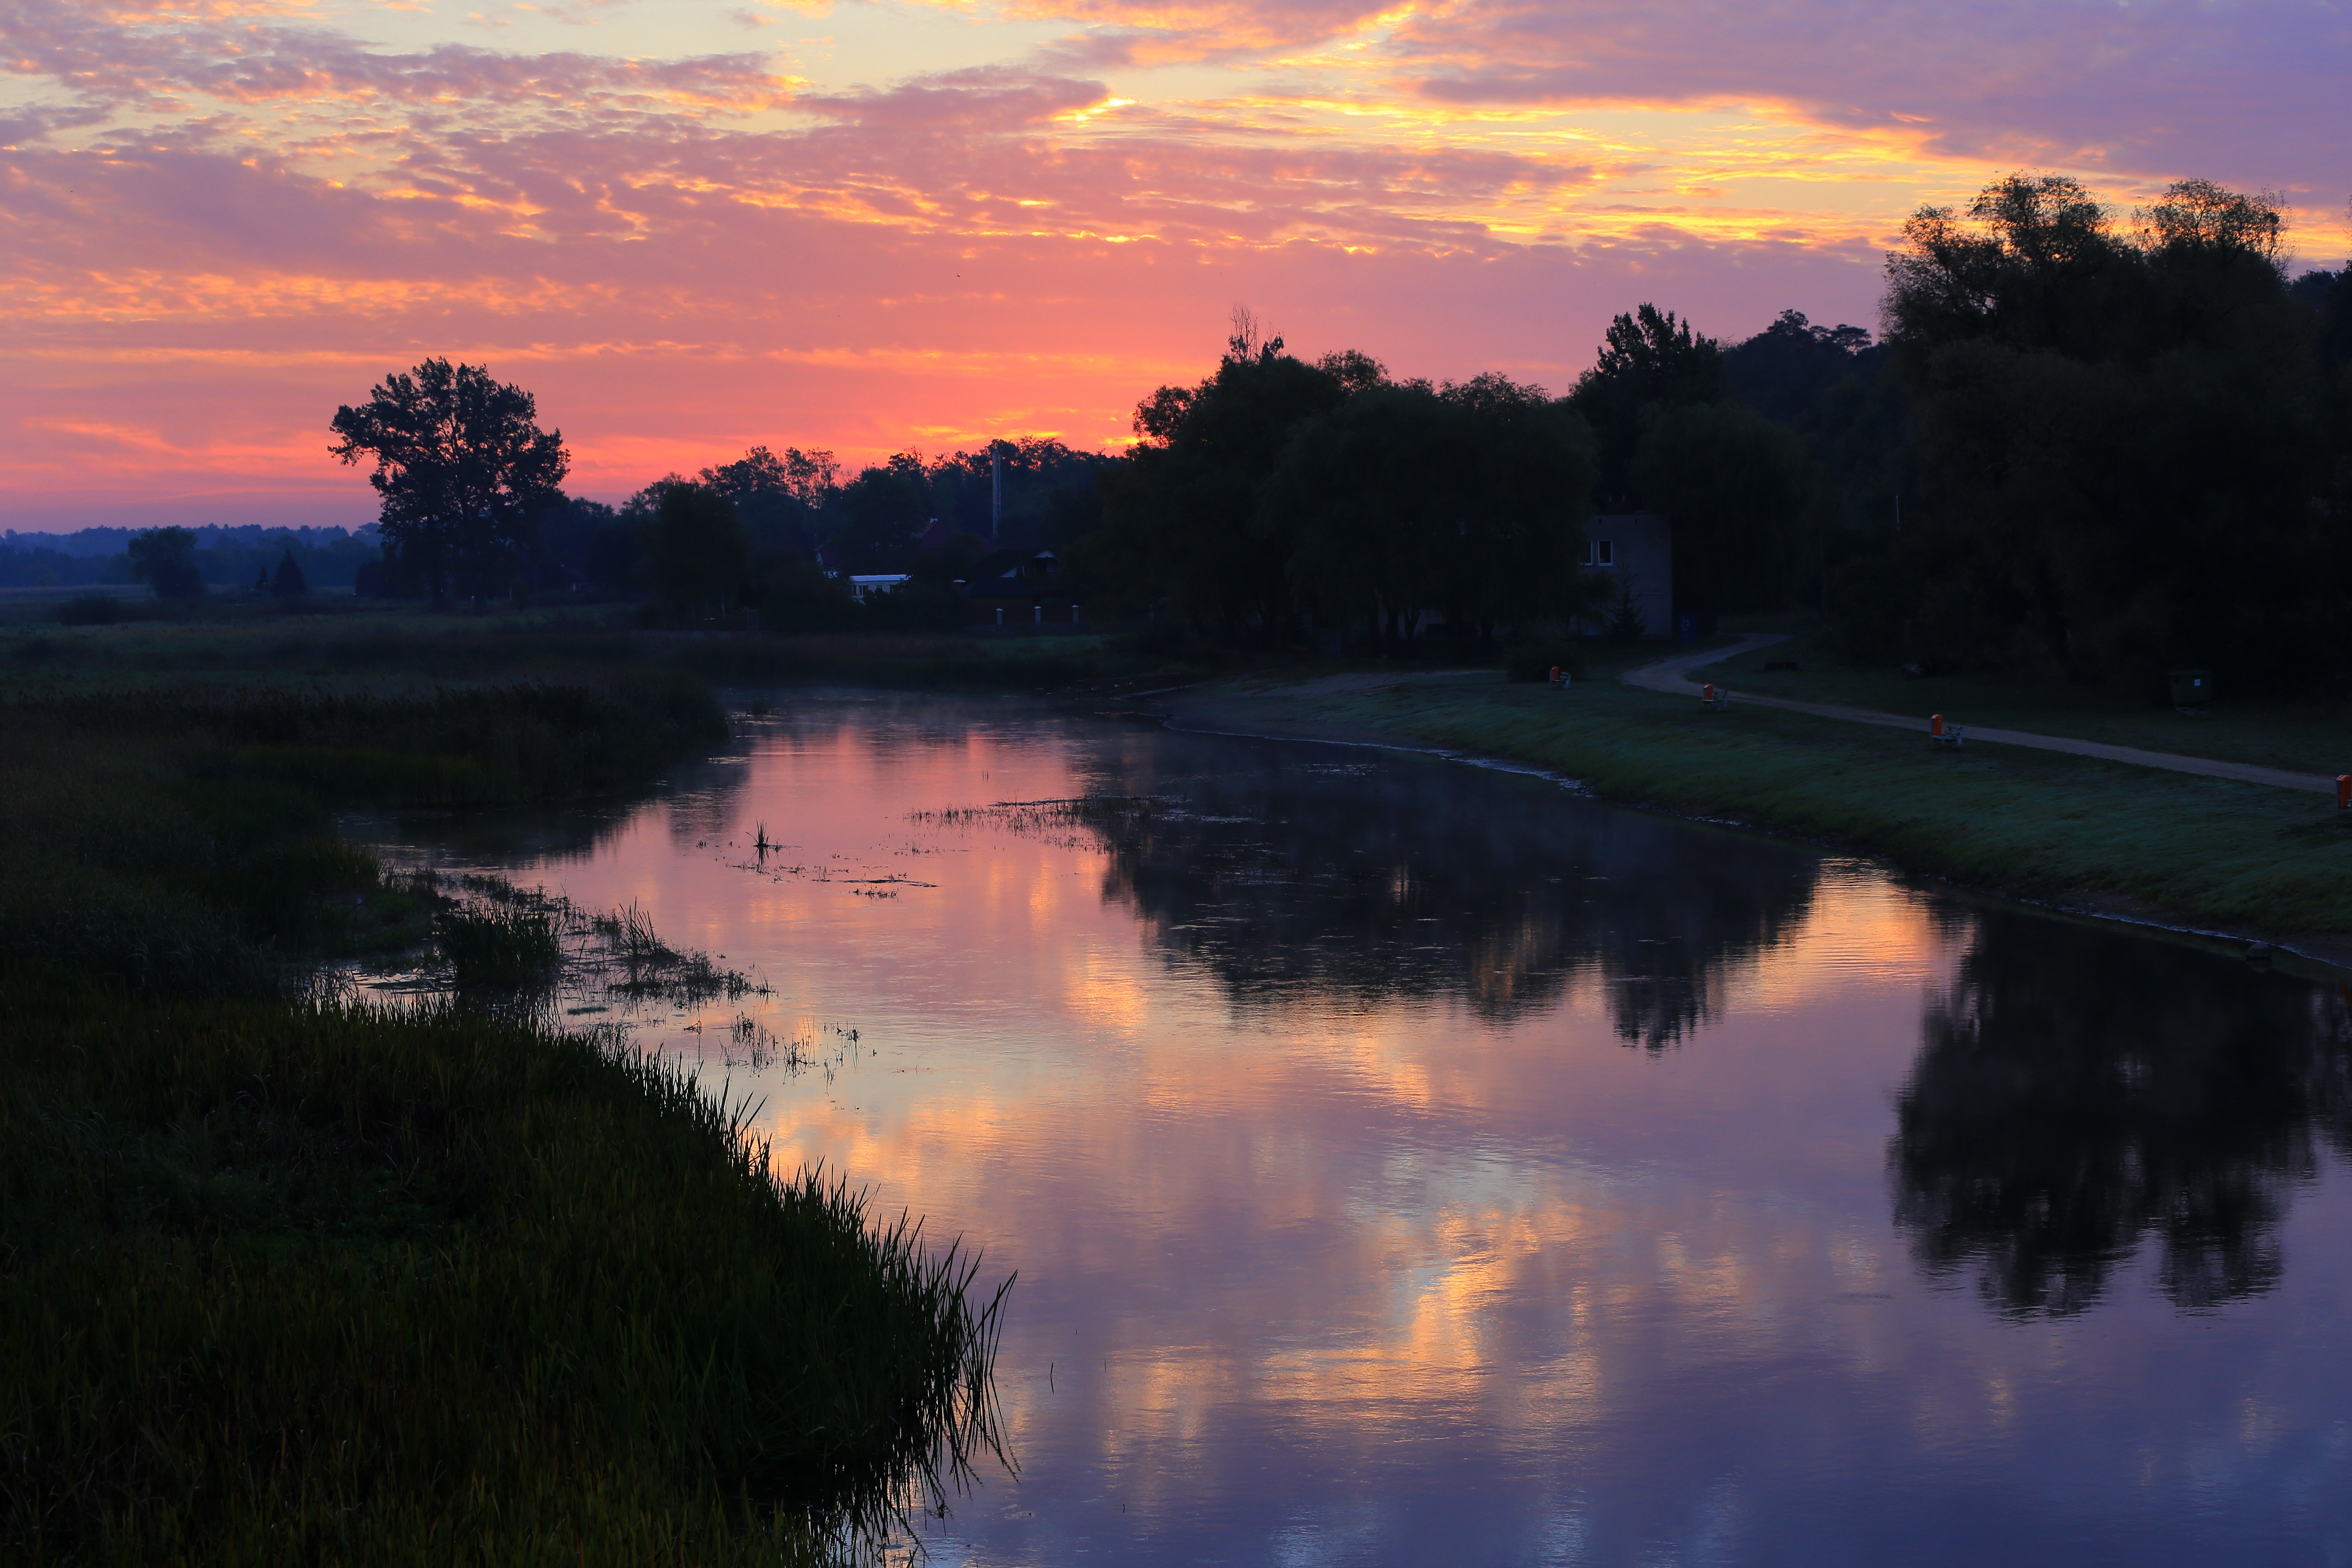
landscape, nature, cloud, sky, sunrise, sunset, field, meadow, morning, lake, view, dawn, river, village, dusk, evening, reflection, autumn, reservoir, tourism, clouds, poland, loch, the national park, poland village, afterglow, hiking trails, atmospheric phenomenon